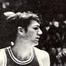
Age: 22